Battle for Caen

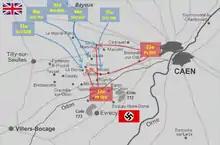

On 25 June, XXX Corps (49th (West Riding) Infantry Division, 50th (Northumbrian) Infantry Division and the 8th Armoured Brigade) launched Operation Martlet. The attack, a preliminary to the Second Army's main effort Operation Epsom, intended to take Rauray village and spur, Fontenay-le-Pesnel, Tessel-Bretteville, and Juvigny. Opposing the British, were the 3rd Battalion, 26th SS Panzer Grenadier Regiment and part of the 12th SS Panzer Regiment of the 12th SS Panzer Division on and around the spur; both had been depleted by the fighting in the preceding weeks but were well dug-in. By the end of the day, the British had reached the woods near Vendes and a line roughly south of Fontenay-le-Pesnel; the Germans had held Rauray, and about half the spur. The next day, Tessel-Bretteville was captured by the British and lost to a subsequent counter-attack. During the night, reinforcements reached the Panzer Lehr Division, on the right flank near Vendes. On 27 June, the British took Tessel-Bretteville wood and Rauray, but the fighting on the Rauray Spur continued during Operation Epsom.